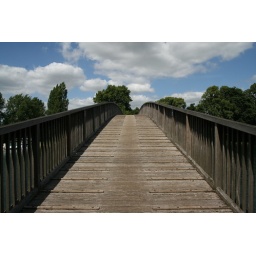
Temple Lock - bridge over the river 2